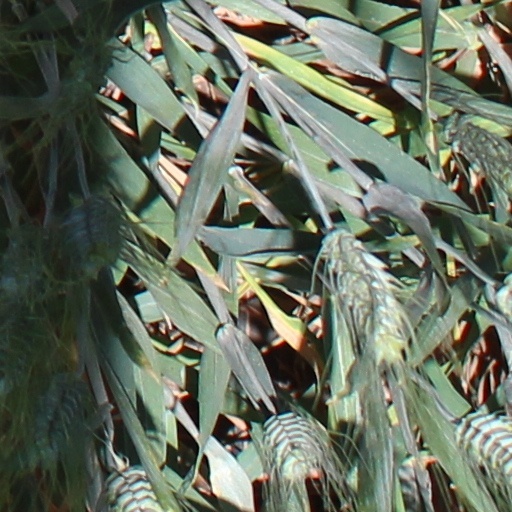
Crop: wheat